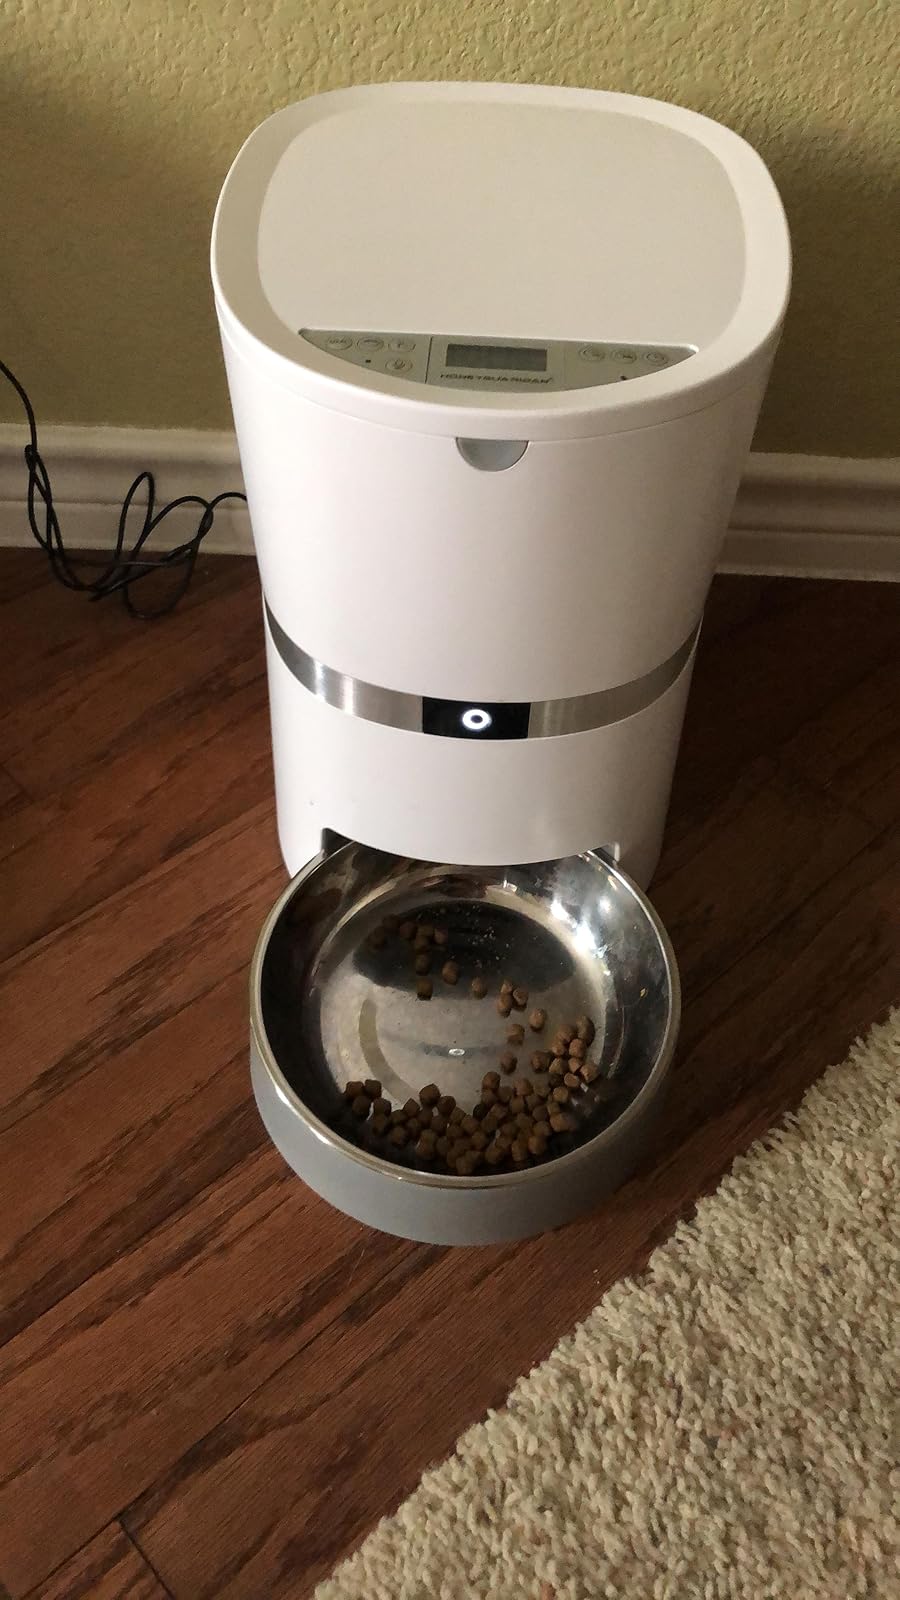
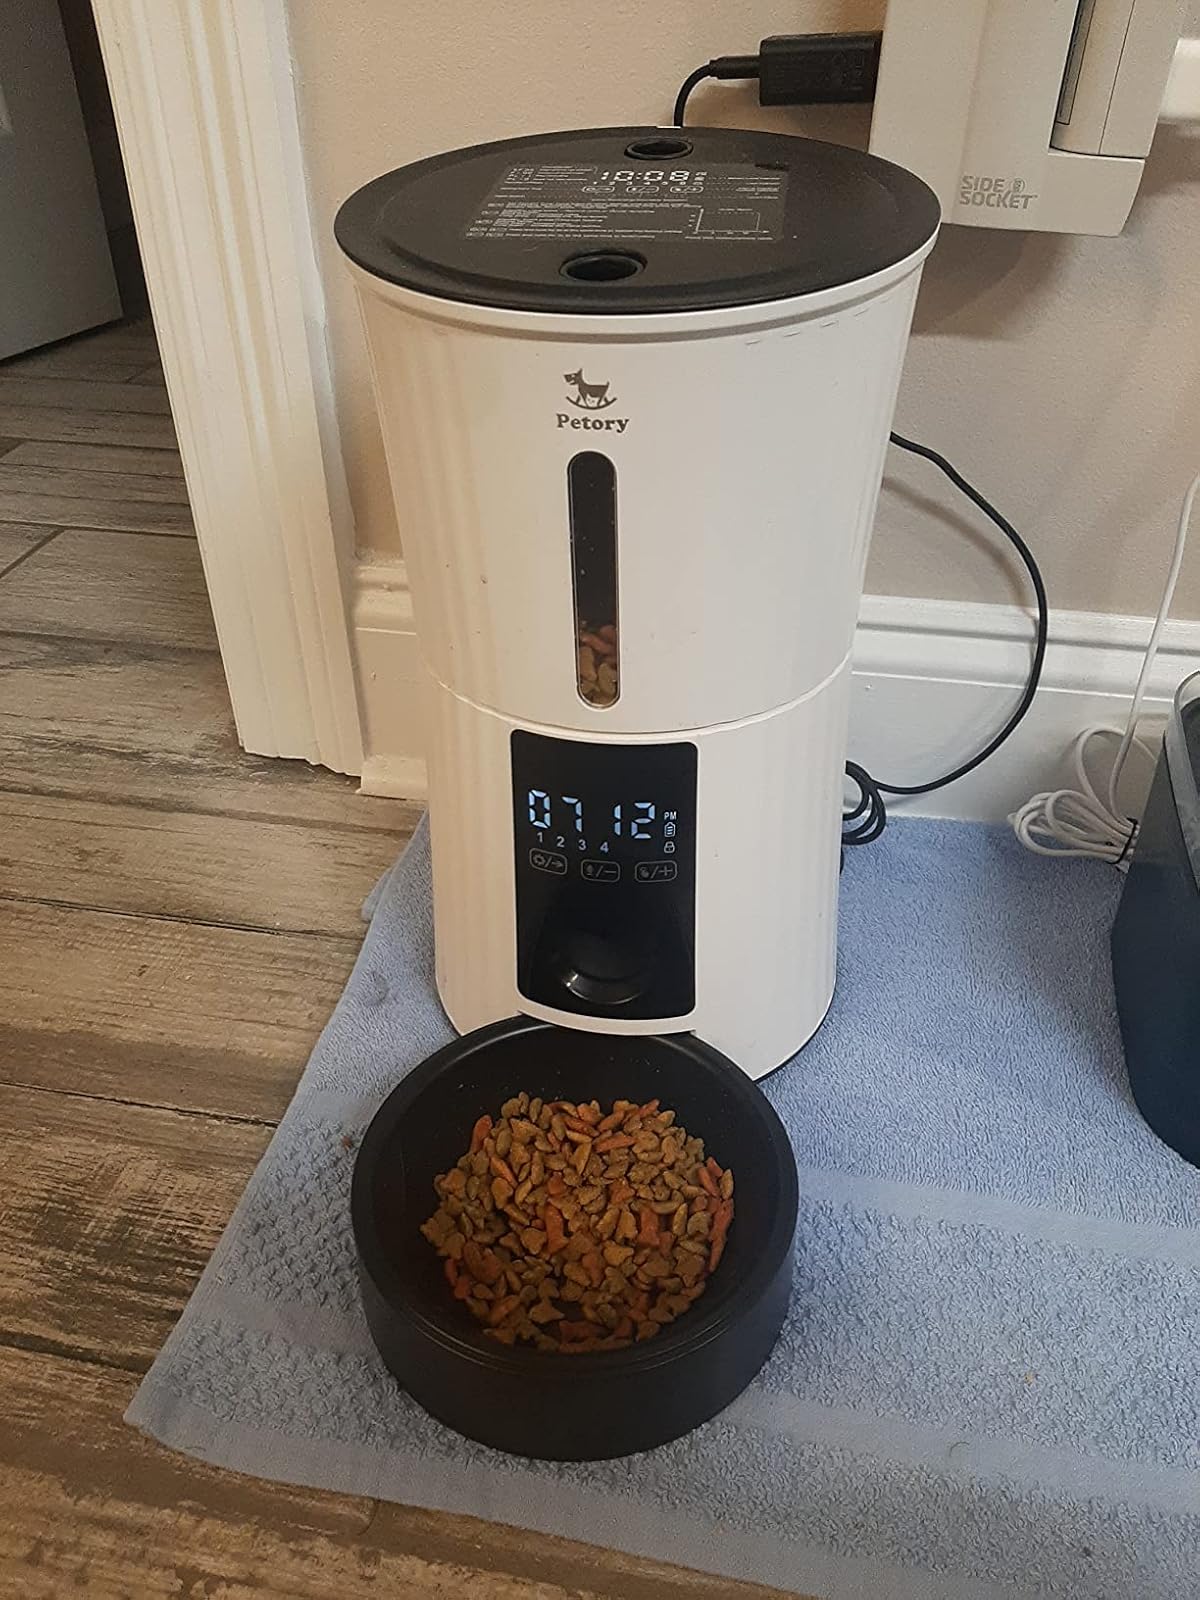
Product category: items_feeder
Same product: no